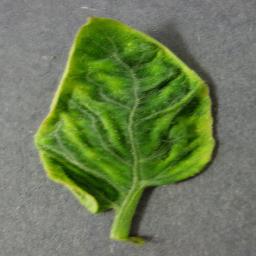
Label: Tomato___Tomato_Yellow_Leaf_Curl_Virus